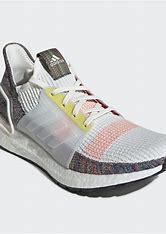
Brand: Adidas
Model: Ultra Boost 19